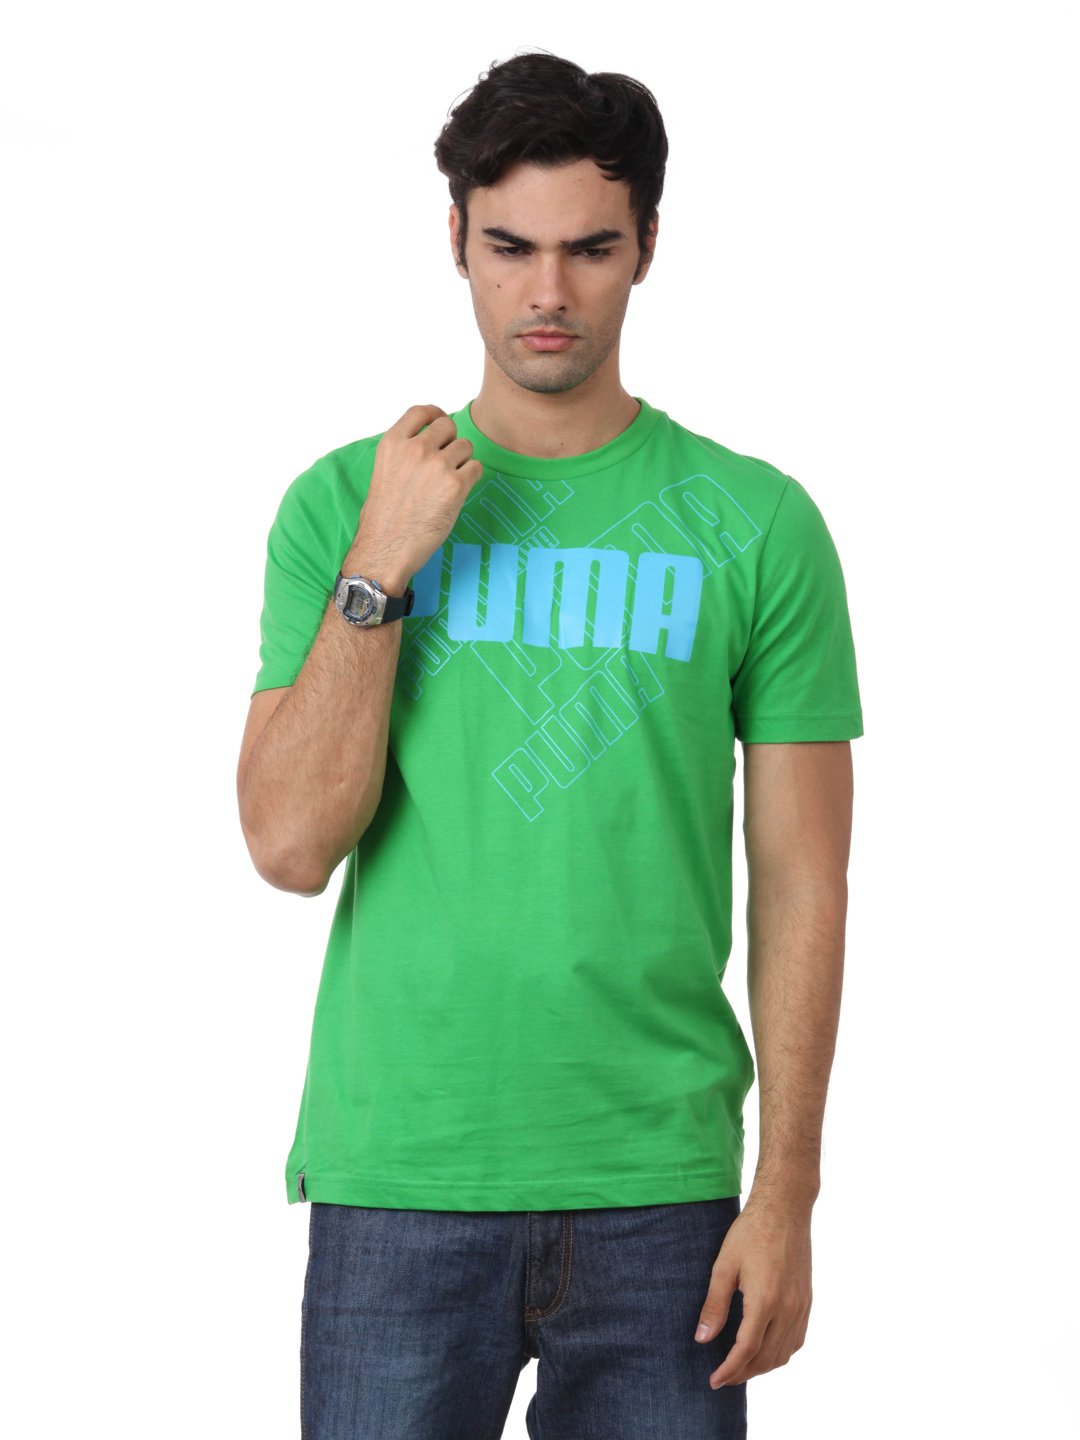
Puma Men Green T-shirt
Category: Apparel / Topwear / Tshirts
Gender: Men
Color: Green
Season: Summer 2012
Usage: Casual